Tom McGuigan

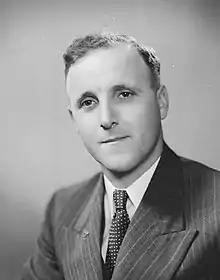
McGuigan in 1959

Thomas Malcolm McGuigan (20 February 1921 – 5 February 2013) was a New Zealand politician of the Labour Party.